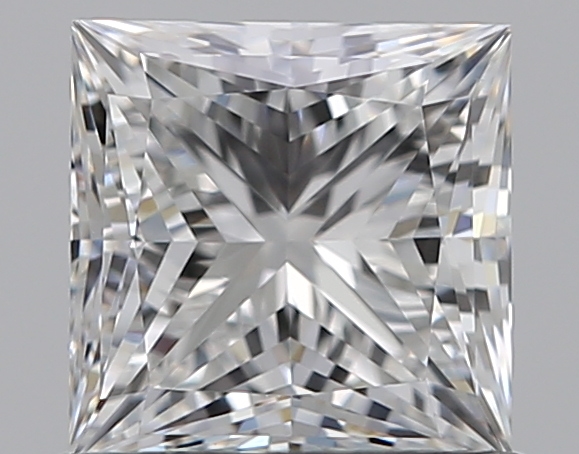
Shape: princess
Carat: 0.75
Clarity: VVS2
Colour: E
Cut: EX
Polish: EX
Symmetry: VG
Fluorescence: N
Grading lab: GIA
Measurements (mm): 4.93 x 4.92 x 3.54